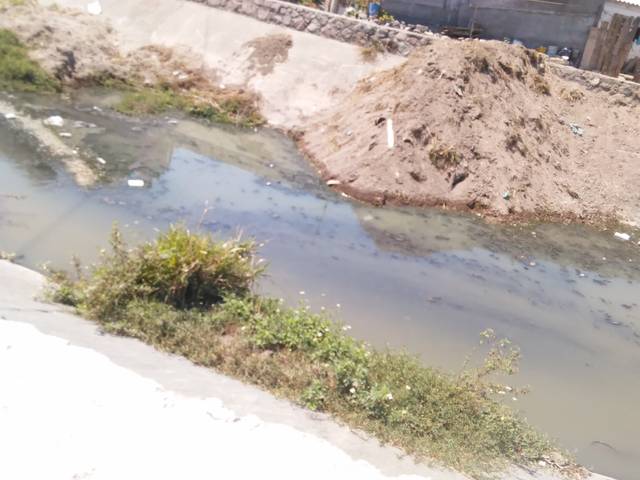
Region: Mexico
Coordinates: 21.489, -104.875